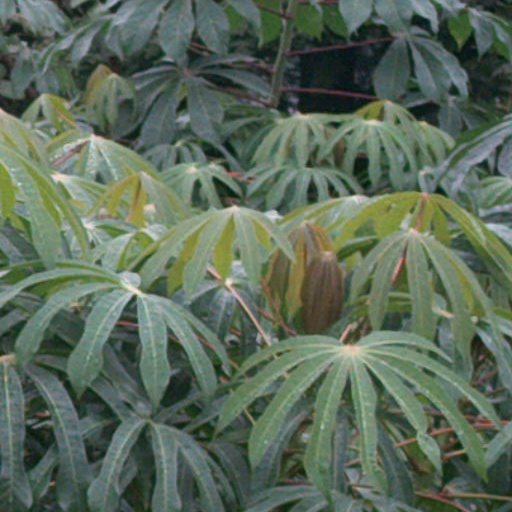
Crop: cassava